Kangiten

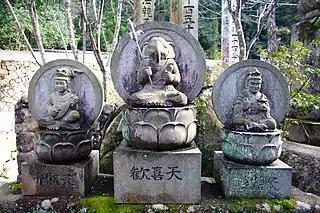
Benzaiten (left), Kangiten (center) and Tamonten (right) in Daishō-in temple (Itsukushima, Hiroshima Prefecture)

Since the Heian period, Vinayaka (Shōten / Kangiten) featured in state-sponsored official rites. These ceremonies were originally a prerogative of the imperial court: an edict dating from 785 prohibited the private performance of rites focused on a number of deities, Shōten being one of them. However, he was at times also invoked against the imperial house: in "The Tale of Hōgen", the nobleman Fujiwara no Yorinaga (1120–1156) requests the performance of rituals centered on Shōten, Uchchhushma (Ususama Myōō) and Vajrakumara (金剛童子, Kongō Dōji) against Emperor Go-Shirakawa.